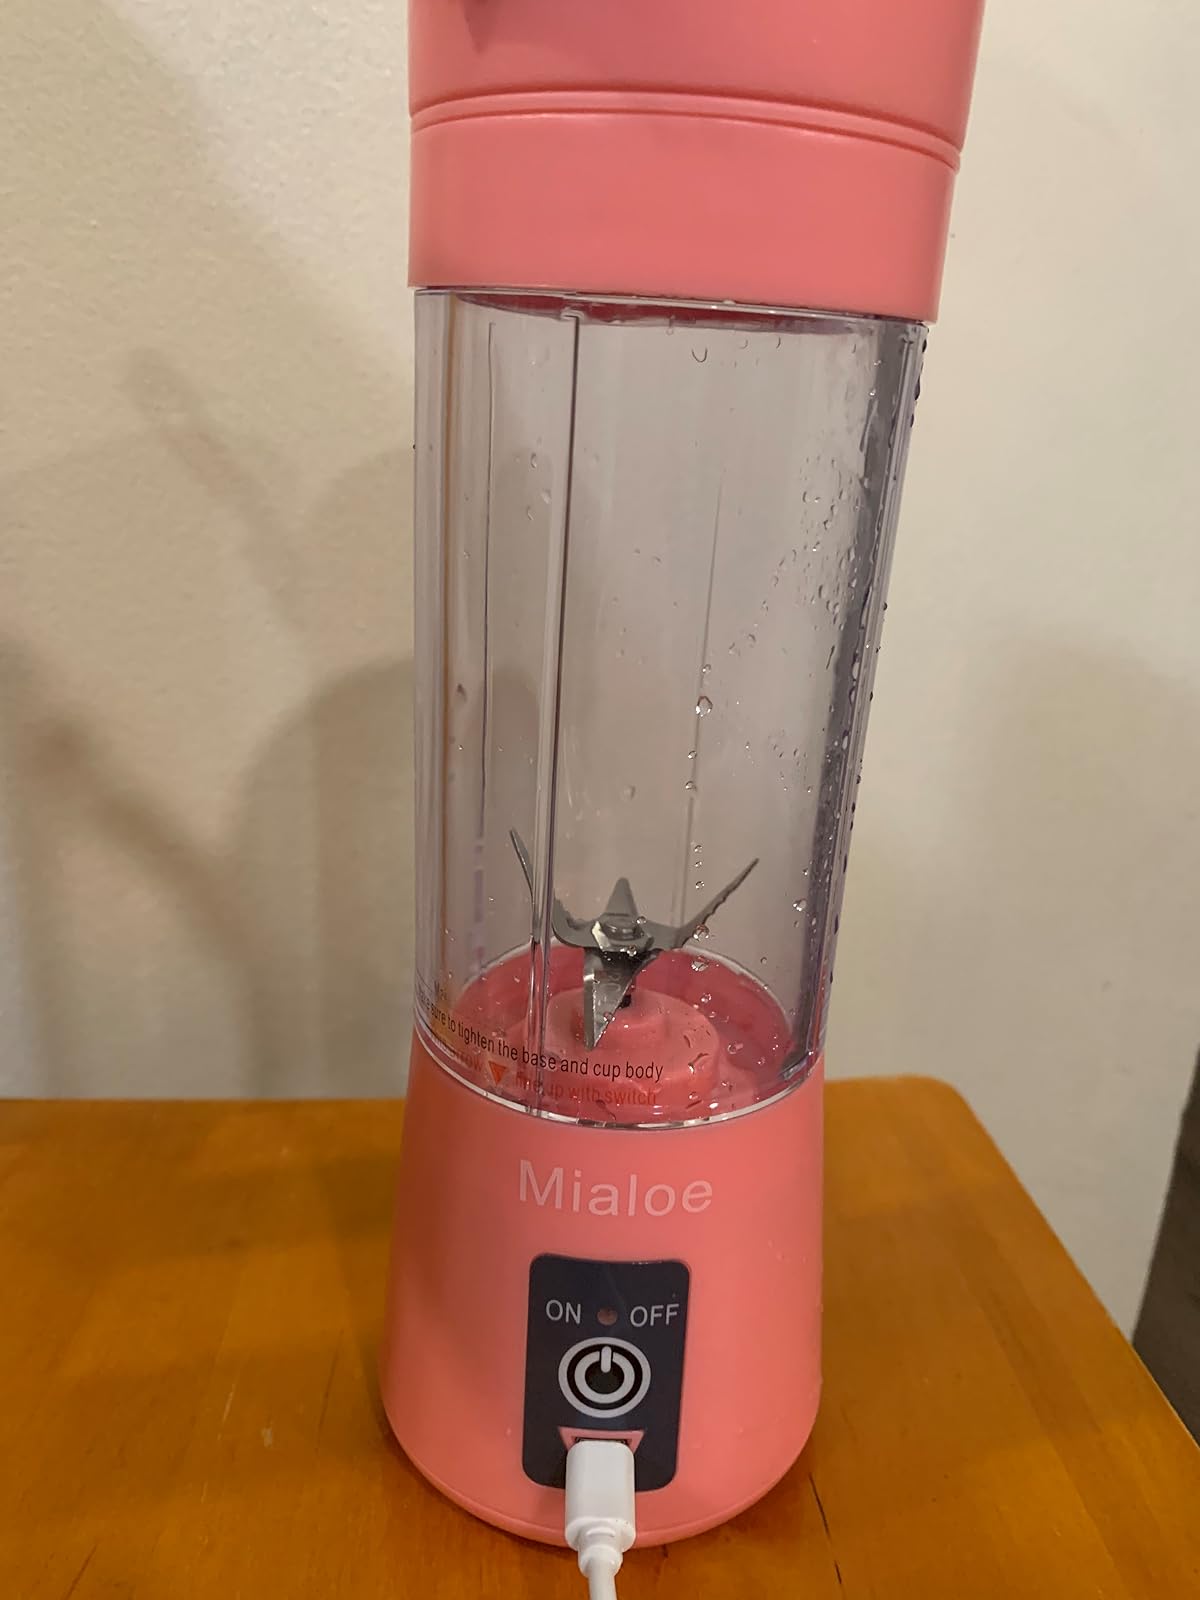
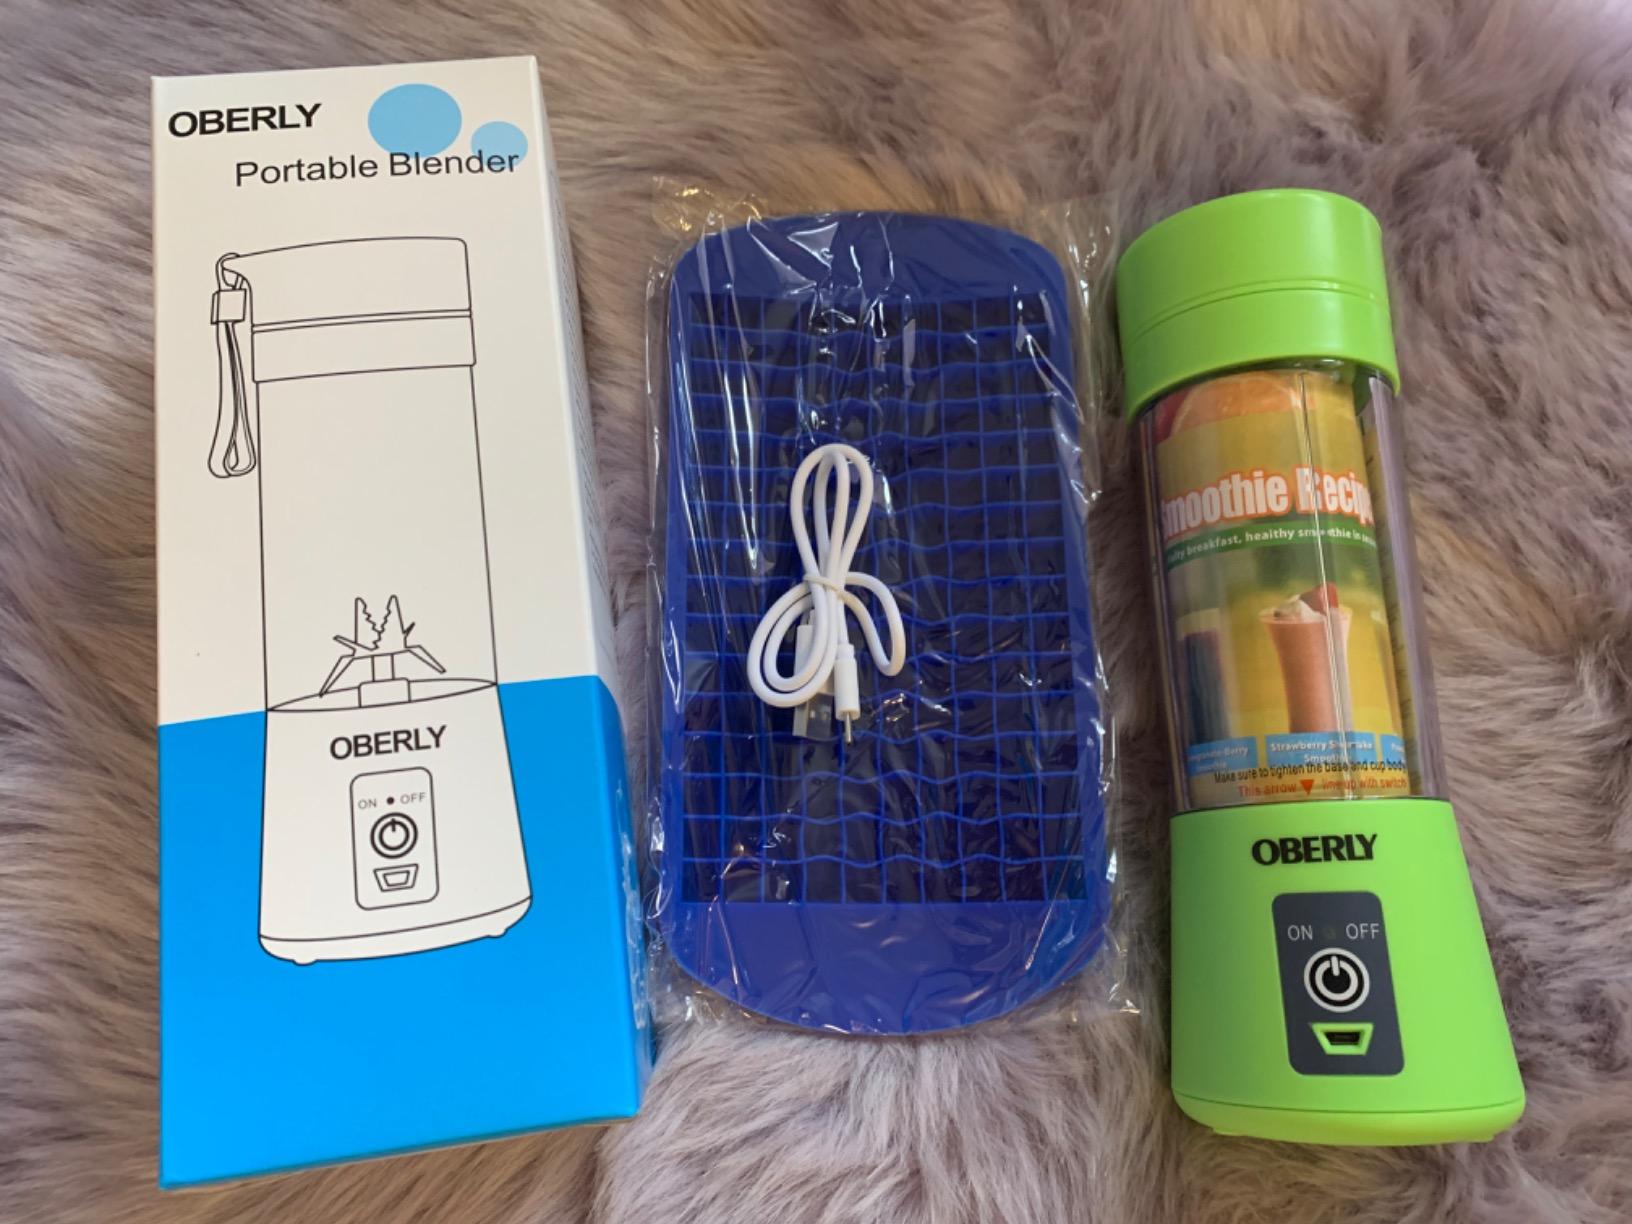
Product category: items_blender
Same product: no